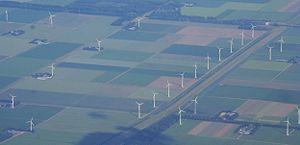
Vue aérienne de champs d'éoliennes et de fermes à Zeewolde dans la province du Flevoland
Un polder, est une étendue artificielle de terre gagnée sur l'eau, le plus souvent dont le niveau est inférieur à celui de la mer, à partir de marais, estuaires, lacs ou des zones littorales.
L'énergie éolienne est devenue une source d'énergie importante aux Pays-Bas : l'éolien produisait 9,3 % de l'électricité néerlandaise en 2018, et sa progression a été très rapide.